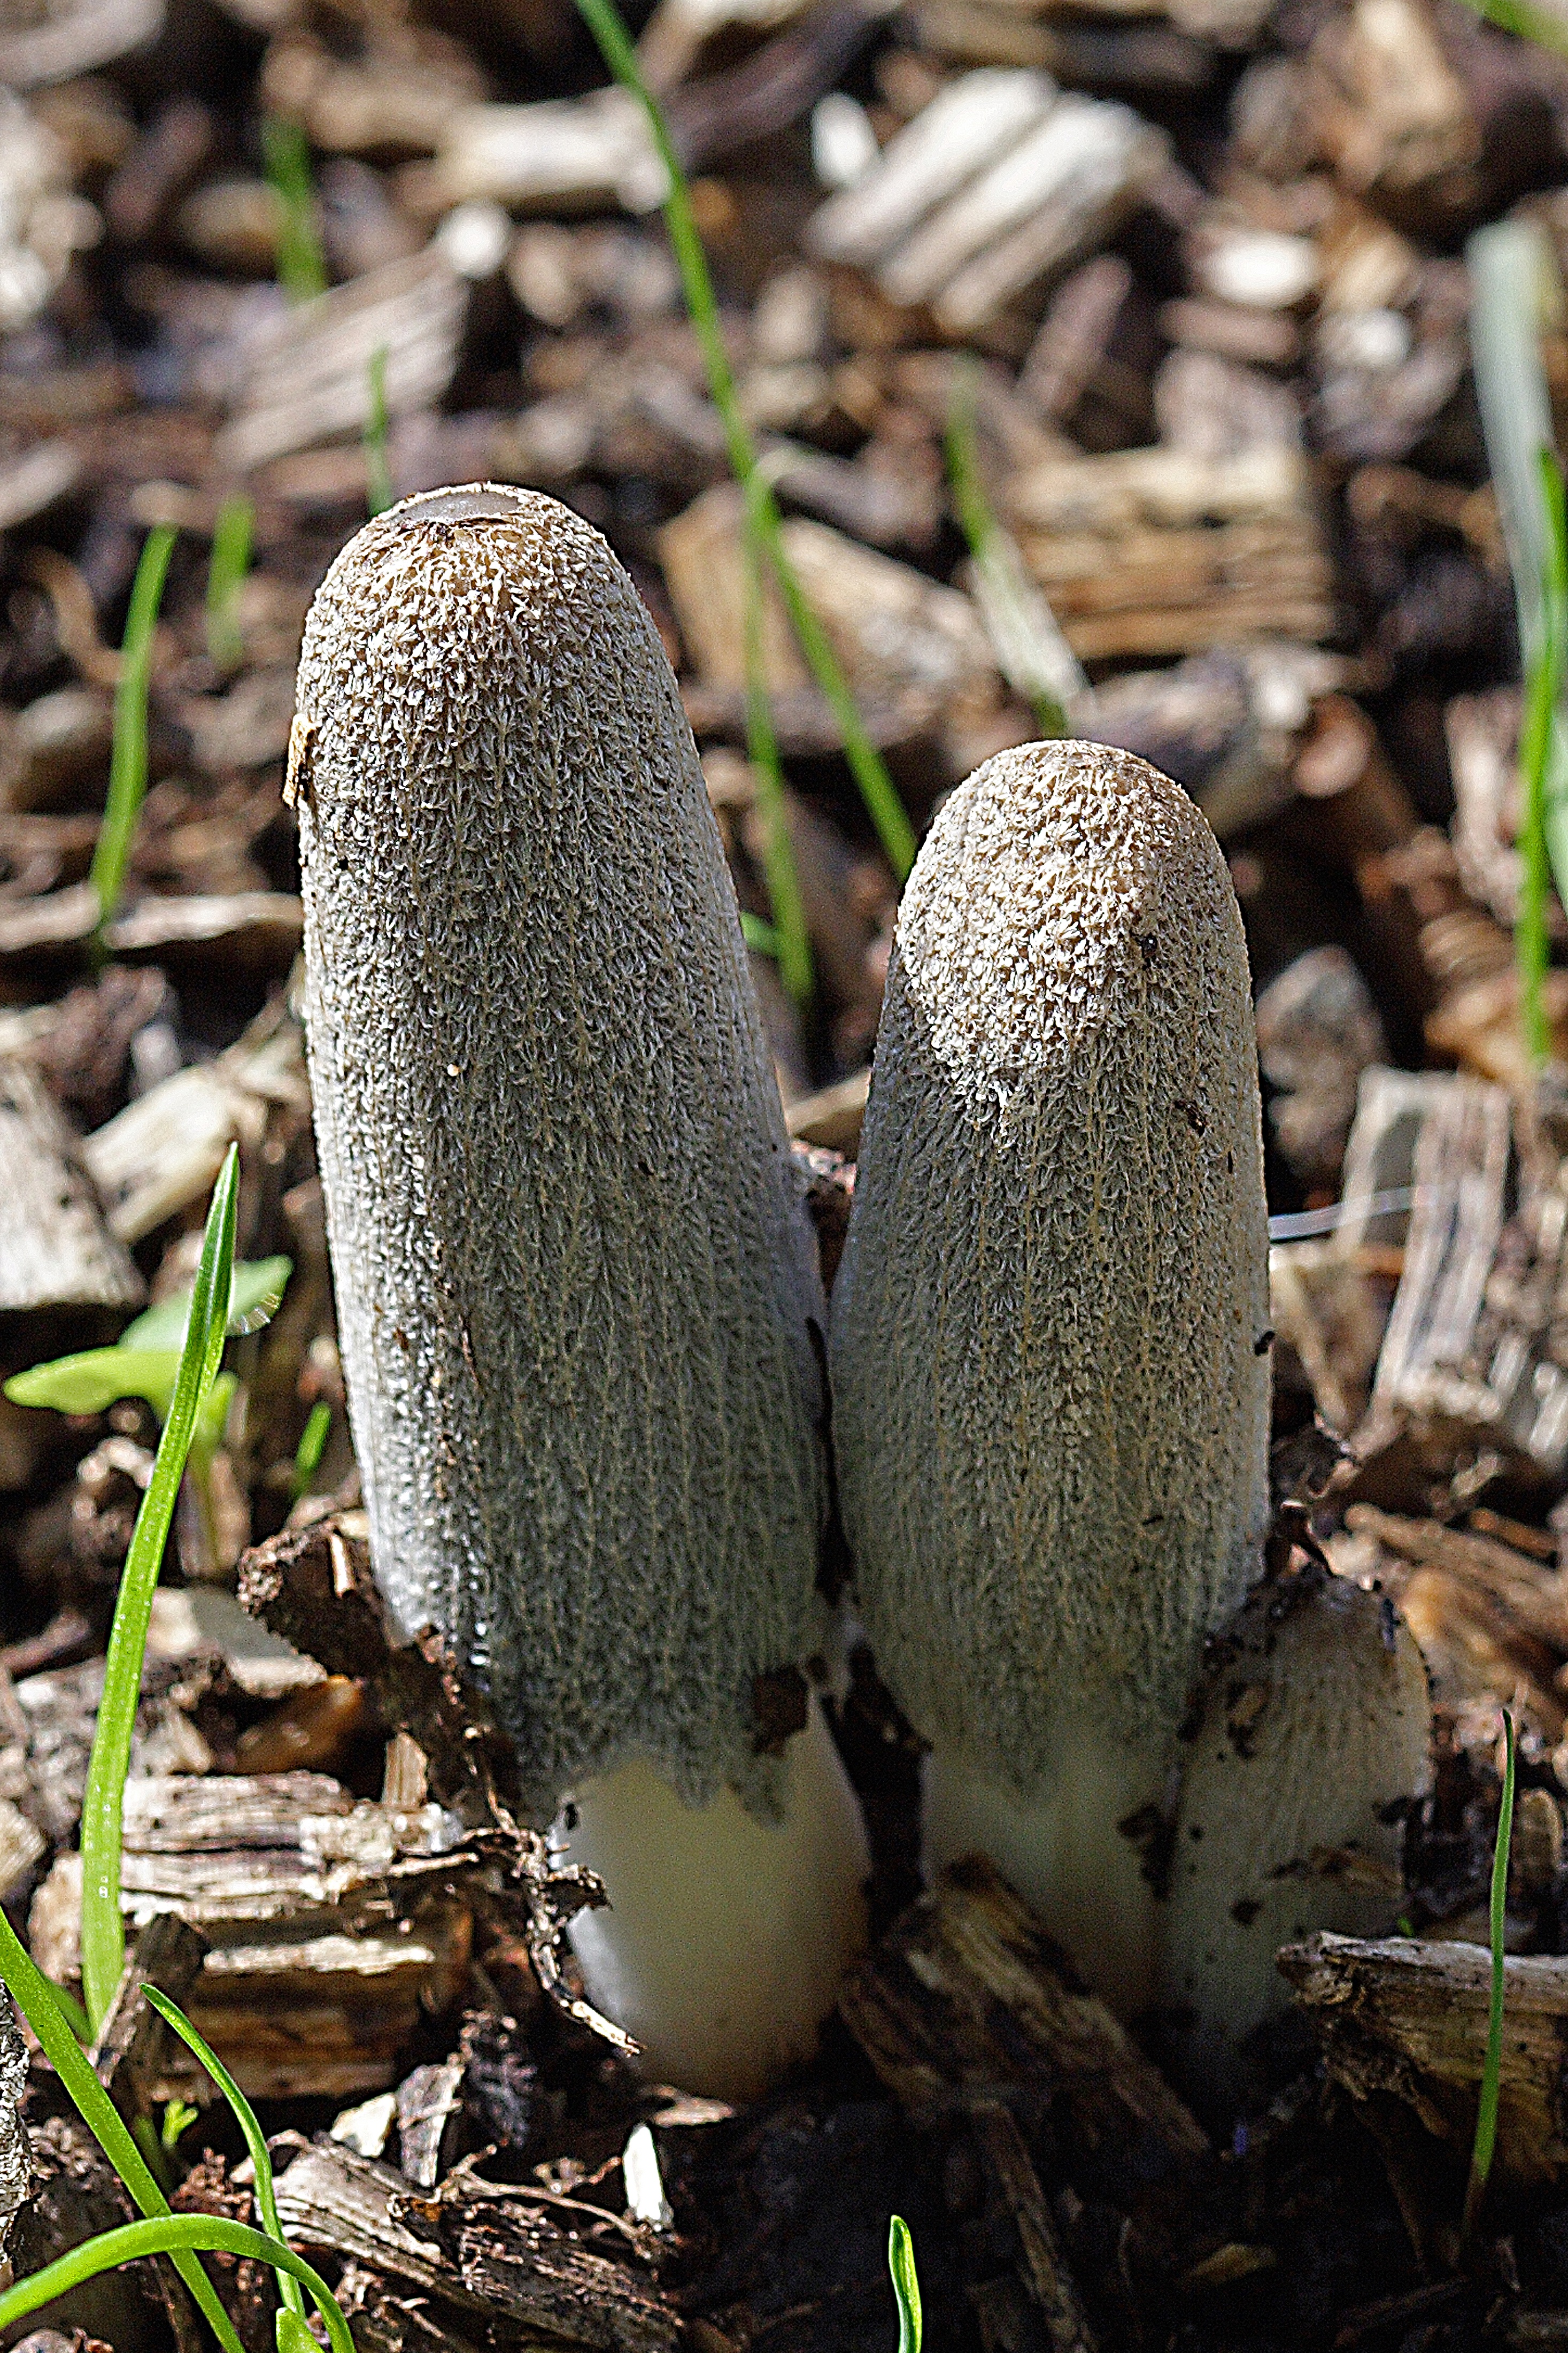
nature, forest, plant, flower, wild, natural, autumn, brown, soil, botany, mushroom, flora, fauna, fungus, fungi, seasonal, woodland, bolete, macro photography, matsutake, oyster mushroom, edible mushroom, plant stem, agaricaceae, penny bun